Tuvardzhiyev House

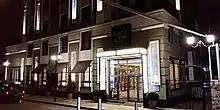
The former site of the Tuvardzhiyev House, now occupied by a hotel

In 2015 plans to demolish the house were revealed. The Rostov brance of the All-Russian Union of Protection of Monuments joined the attempts to preserve the building. Its representatives provided the necessary information and documents to the Ministry of Culture with a request to grant the building protected status and to recognize the Tuvardzhiyev House as an object of public value. The issue was resolved in February 2016, when the request to list the structure as an object of cultural heritage was refused. The Tuvardzhiyev House was demolished in late April 2016. A multistorey hotel was built on its site.Зданию первой бильярдной в Ростове могут присвоить статус памятника//Городской репортер